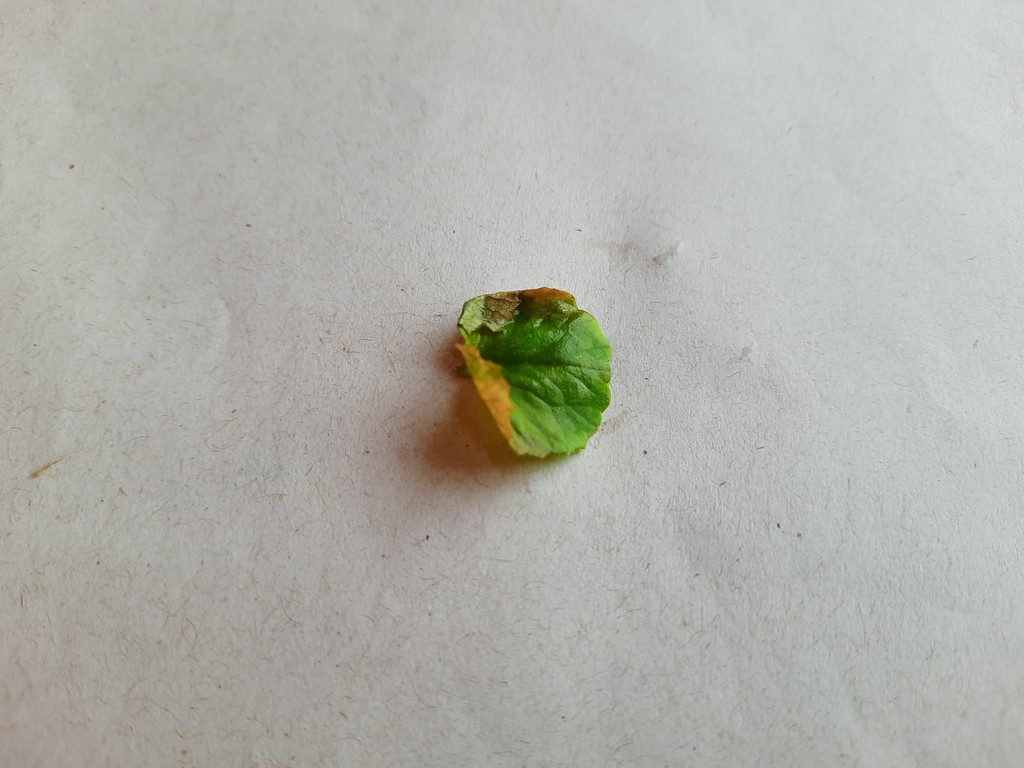
Label: Unhealthy